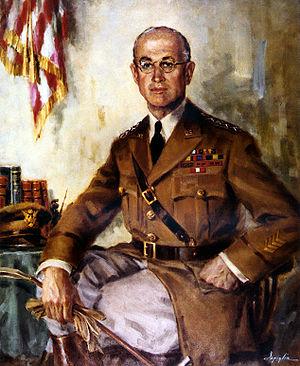
Le chef d'état-major de l'armée de terre des États-Unis est un général quatre étoiles qui dirige l’état-major de l’armée de terre américaine et est responsable de l'état de préparation de celle-ci. Depuis 2019, la fonction est occupée par le général James C. McConville.